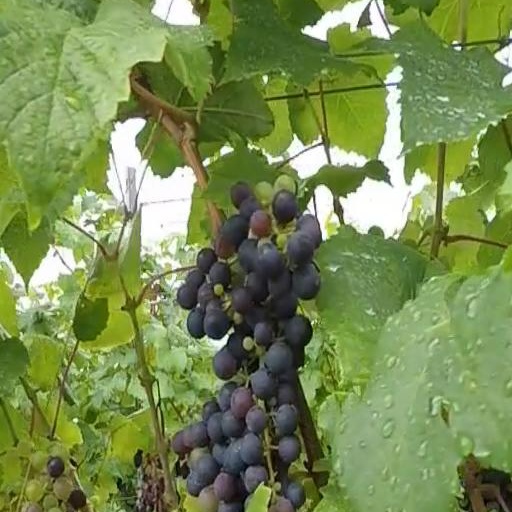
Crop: grape